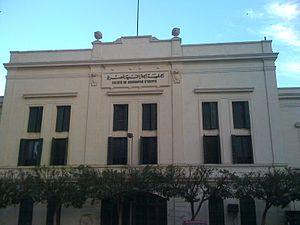
La Société de géographie d'Égypte est créée par un décret du khédive Ismaïl Pacha le 19 mai 1875.